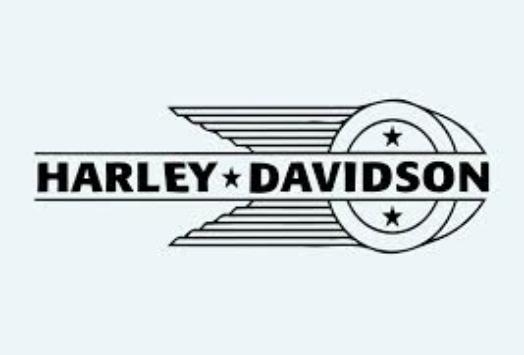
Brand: Harley-Davidson
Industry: Leisure